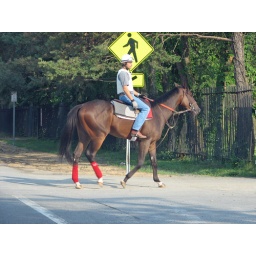
A race horse and its handler cross the street near the Saratoga Springs race track complex in Saratoga Springs, New York.